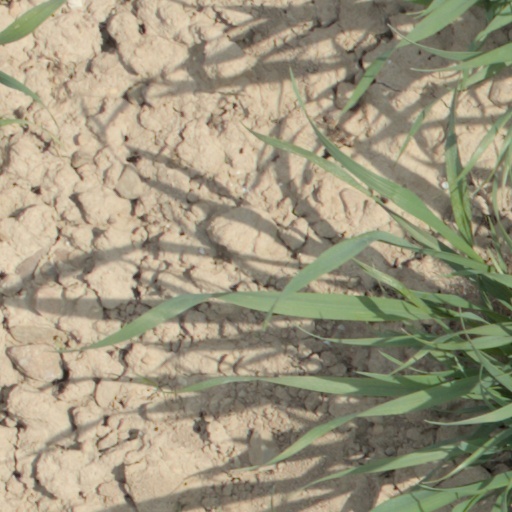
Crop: wheat